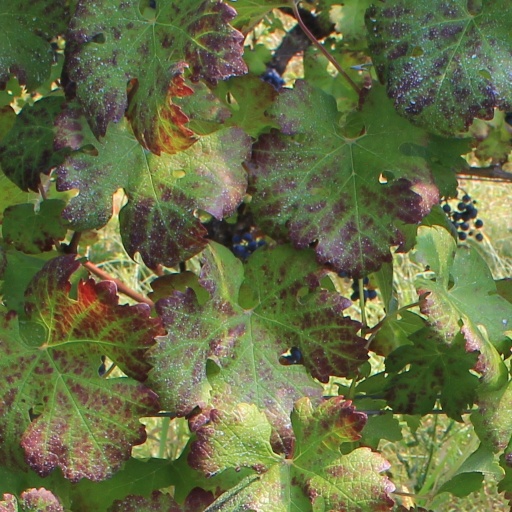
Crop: grape